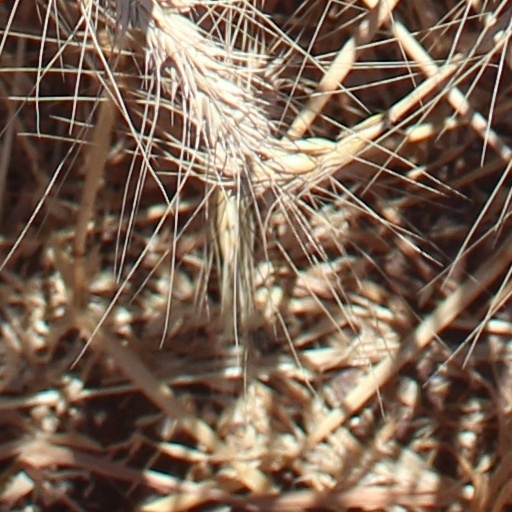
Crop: wheat